Fernando G. Taylor House

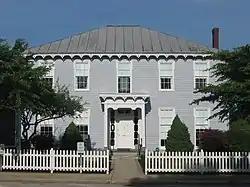
Fernando G. Taylor House, June 2012

Fernando G. Taylor House, also known as the Taylor-Kaiser-Smith House, is a historic home in Versailles, Ripley County, Indiana. It was built about 1860, and is a two-story, rectangular, five bay, vernacular frame dwelling with Gothic Revival style influences. It measures 44 feet wide and 36 feet deep. The house rests on a poured concrete foundation and has a hipped roof. It was moved to its present location in 1983.